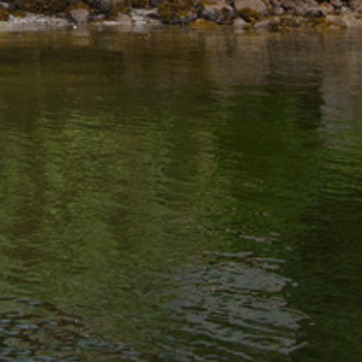
Material: water